Ruhleben (Berlin U-Bahn)

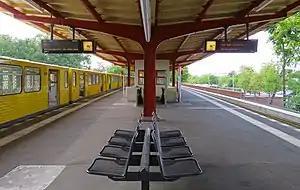
Platform view of Ruhleben

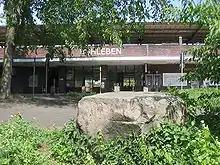
Glacial erratic from the Murellenschlucht located in front of the station.

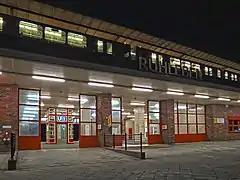
Northern entrance

Ruhleben is a Berlin U-Bahn station, the western terminus of line U2. Named after the adjacent "Ruhleben" neighbourhood, it is located in the Westend district close to the border with Spandau.